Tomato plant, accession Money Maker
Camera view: horizontal (90 deg, fisheye); turntable rotation: 150 degrees
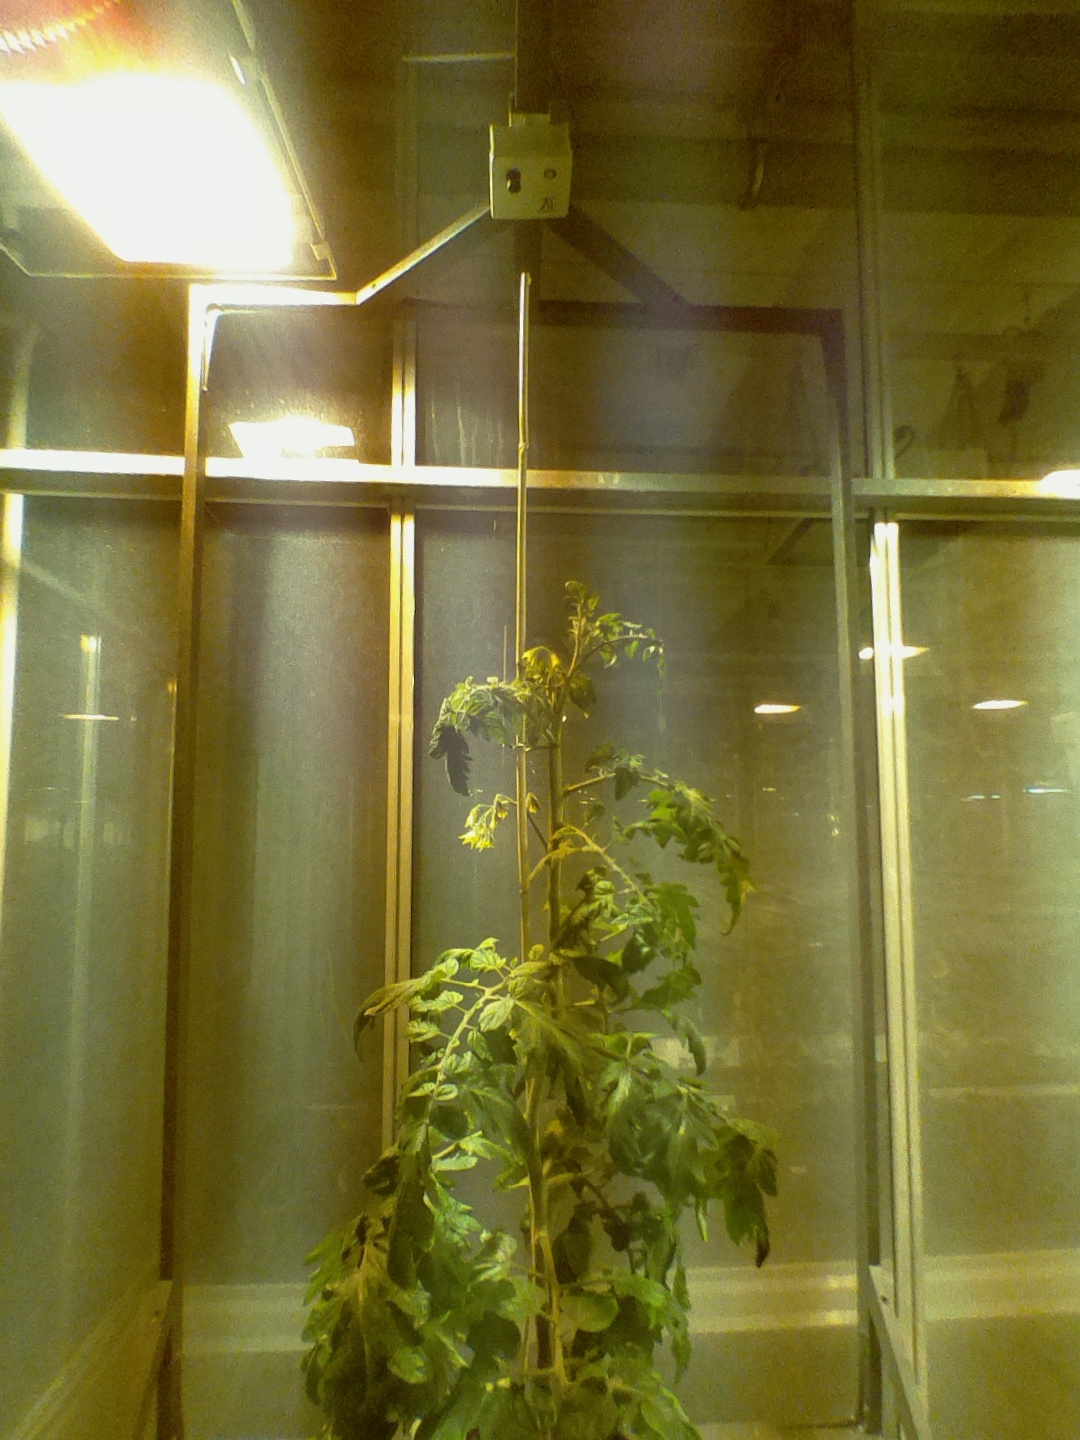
BBCH growth stage 69: End of flowering, 90%-100% of flowers open, more petals falling